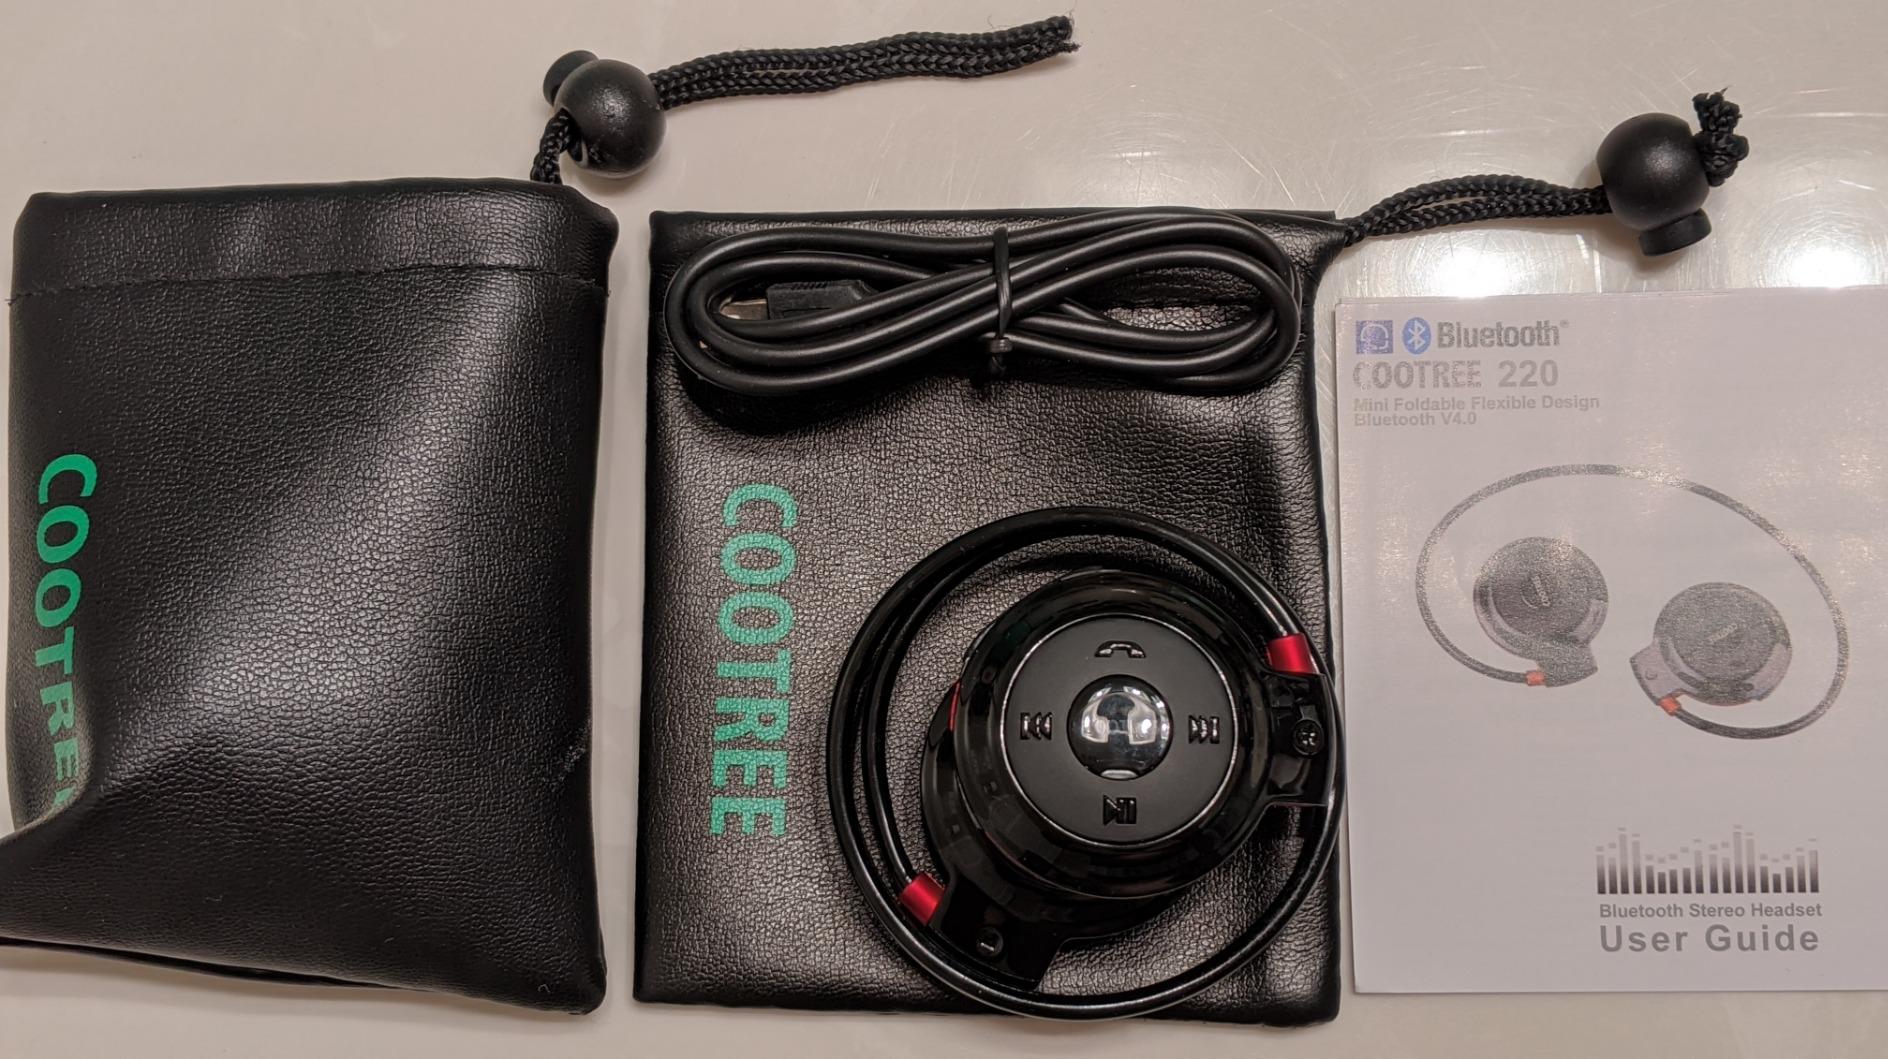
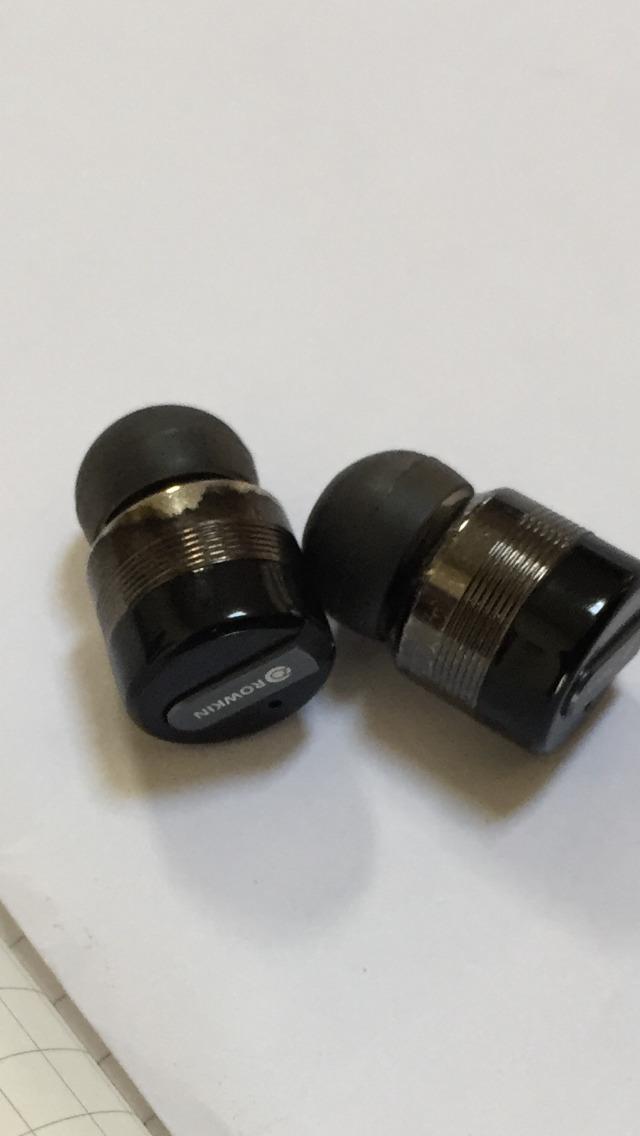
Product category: headphones
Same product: no